Answer in natural language. How many Windows are visible in the scene? Choose between the following options: 5, 2, 1, 4 or 6
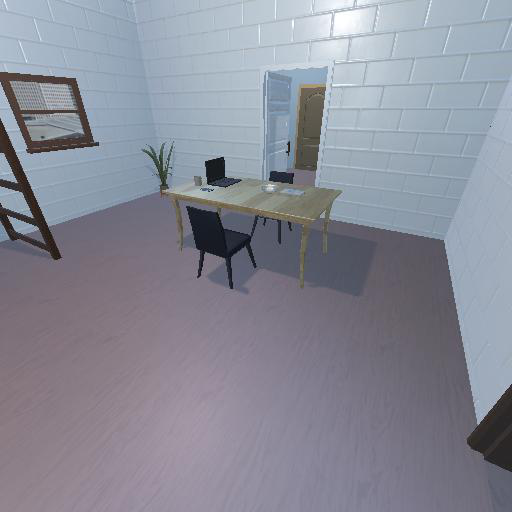
<answer>1</answer>